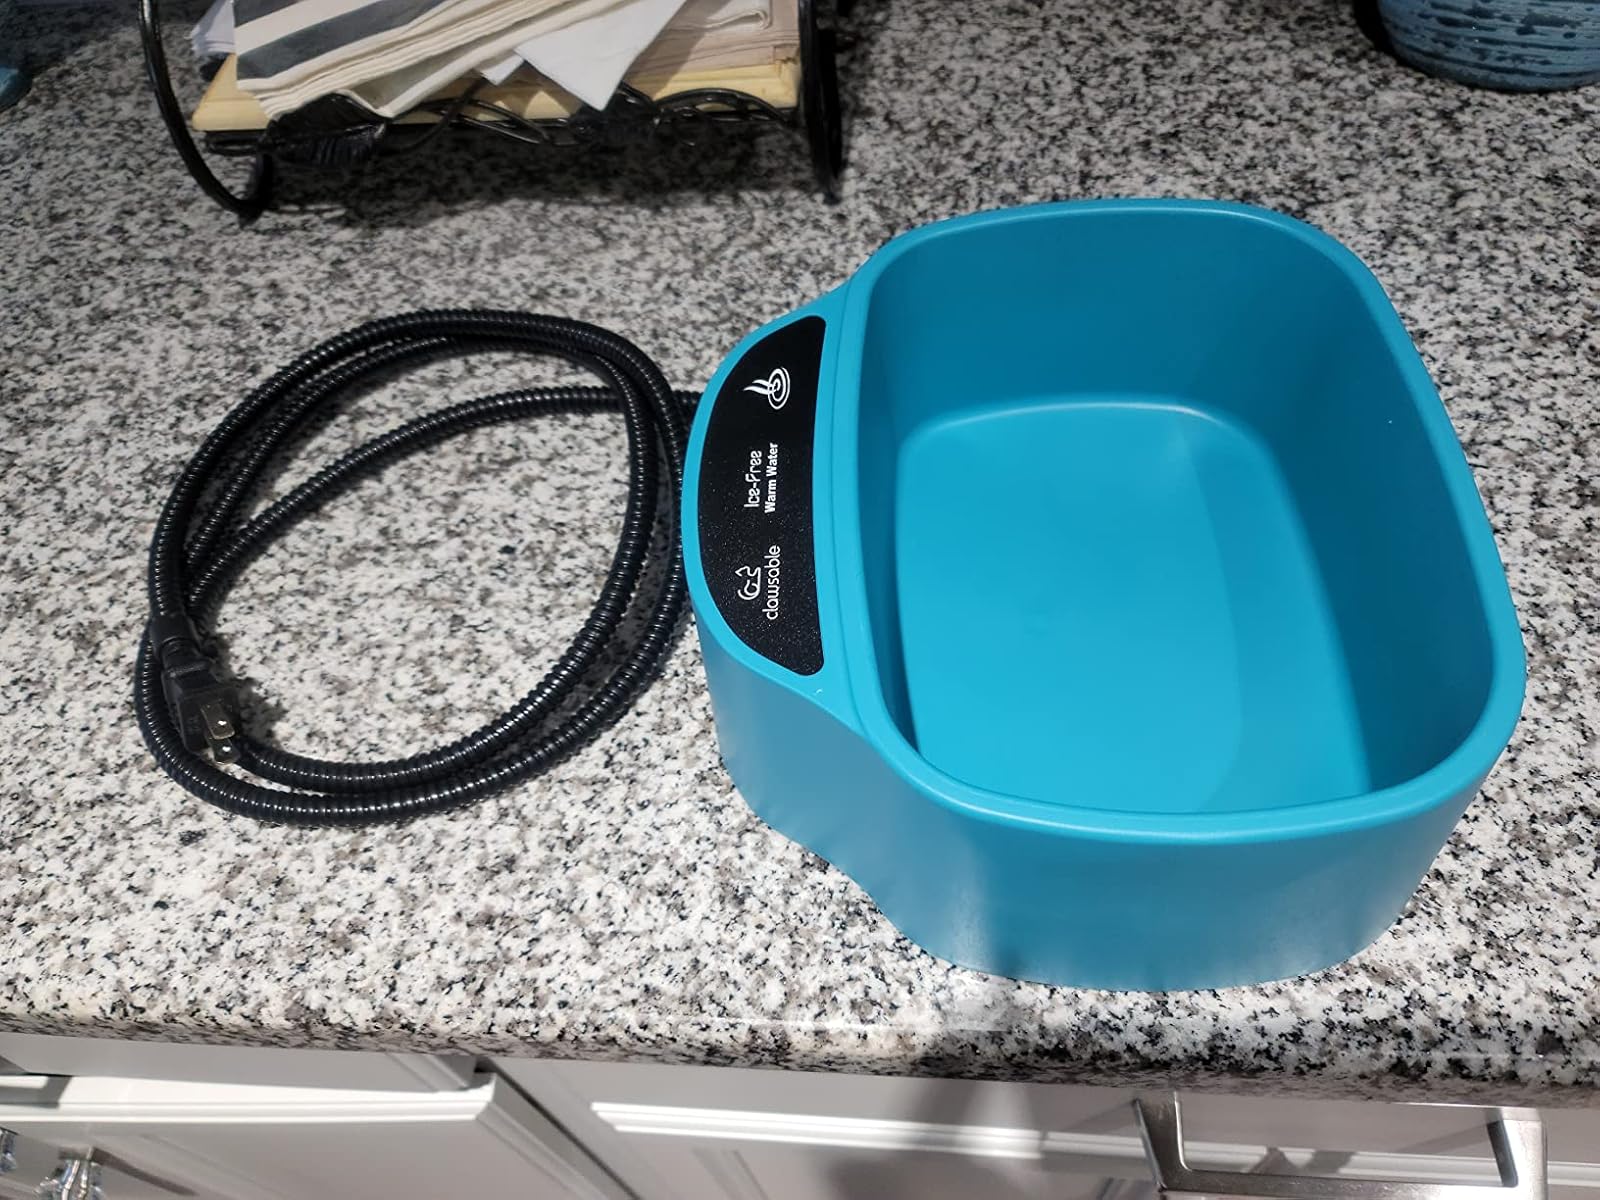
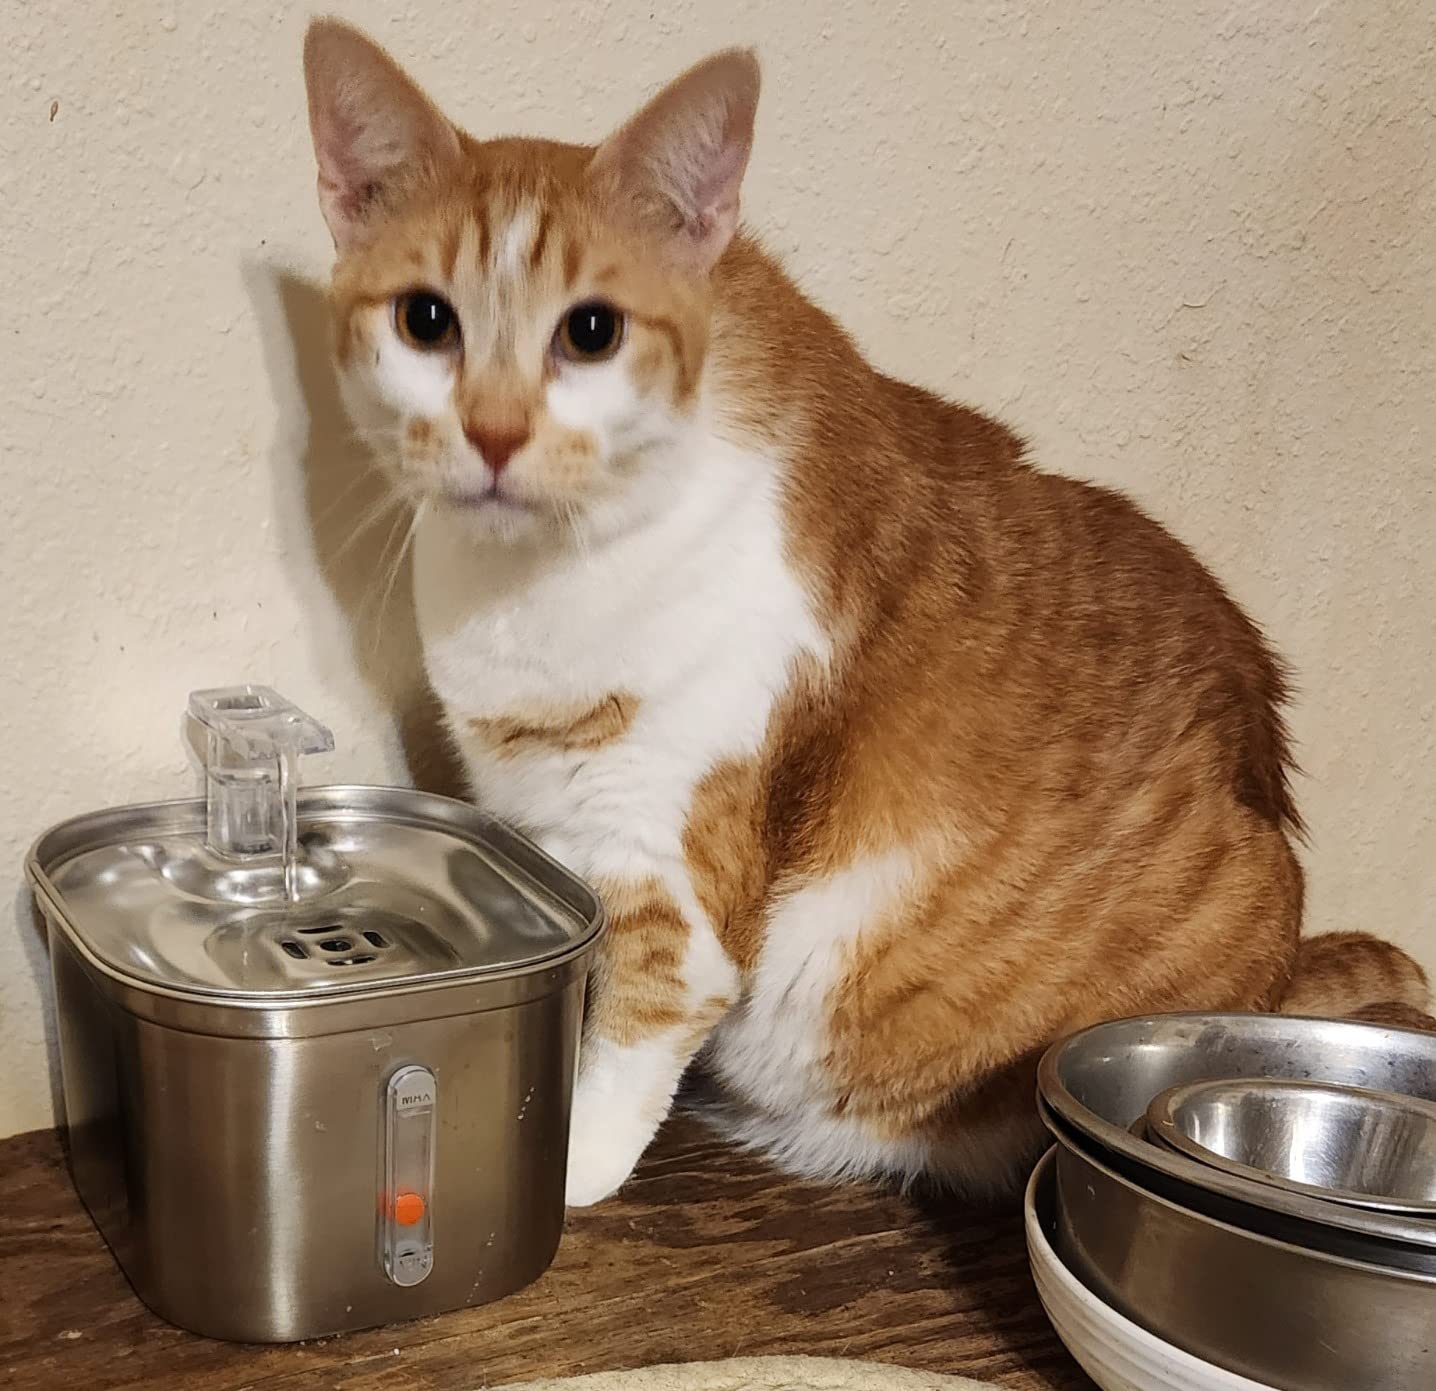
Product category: items_bowl
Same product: no